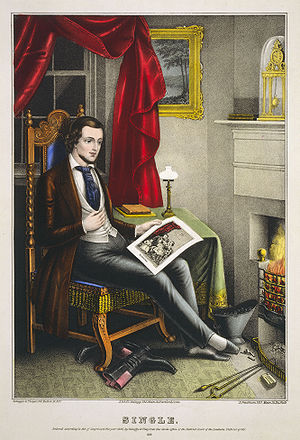
Enlig
Det amerikanske tryk Single fra 1846, hvor en ungkarl drømmer sig væk med trykket Married (= gift) i hånden.
Enlig, efter engelsk også kaldet single, er en civilstatus uden en fast partner.